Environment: real
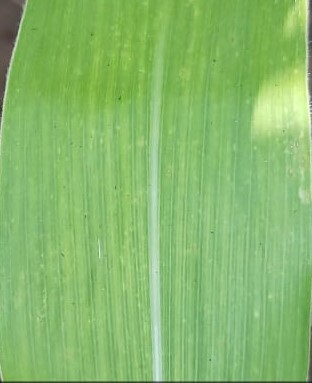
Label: healthy